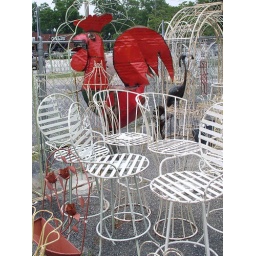
red metal rooster in amongst white chairs